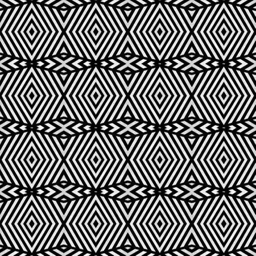
this dimensional black and white striped abstract seamless pattern illustration can be pieced together to make any size you need for your projects .